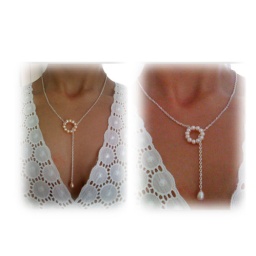
silver and fresh water pearl lariat with a pearl drop.shown here in two colors,white and peach.RMB 60